The Rights of Colonies Examined

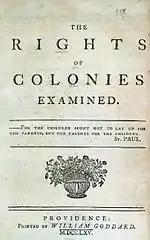
Hopkins' pamphlet was widely circulated in the Thirteen Colonies.

The Rights of Colonies Examined was an influential essay published in 1764 by Founding Father Stephen Hopkins. It set up the argument for colonial opposition to English Parliament's taxation. Individuals who were taxed without consent were described by Hopkins as: "in the miserable condition of slaves".